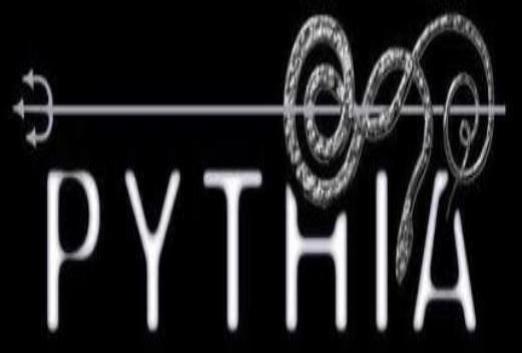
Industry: Clothes